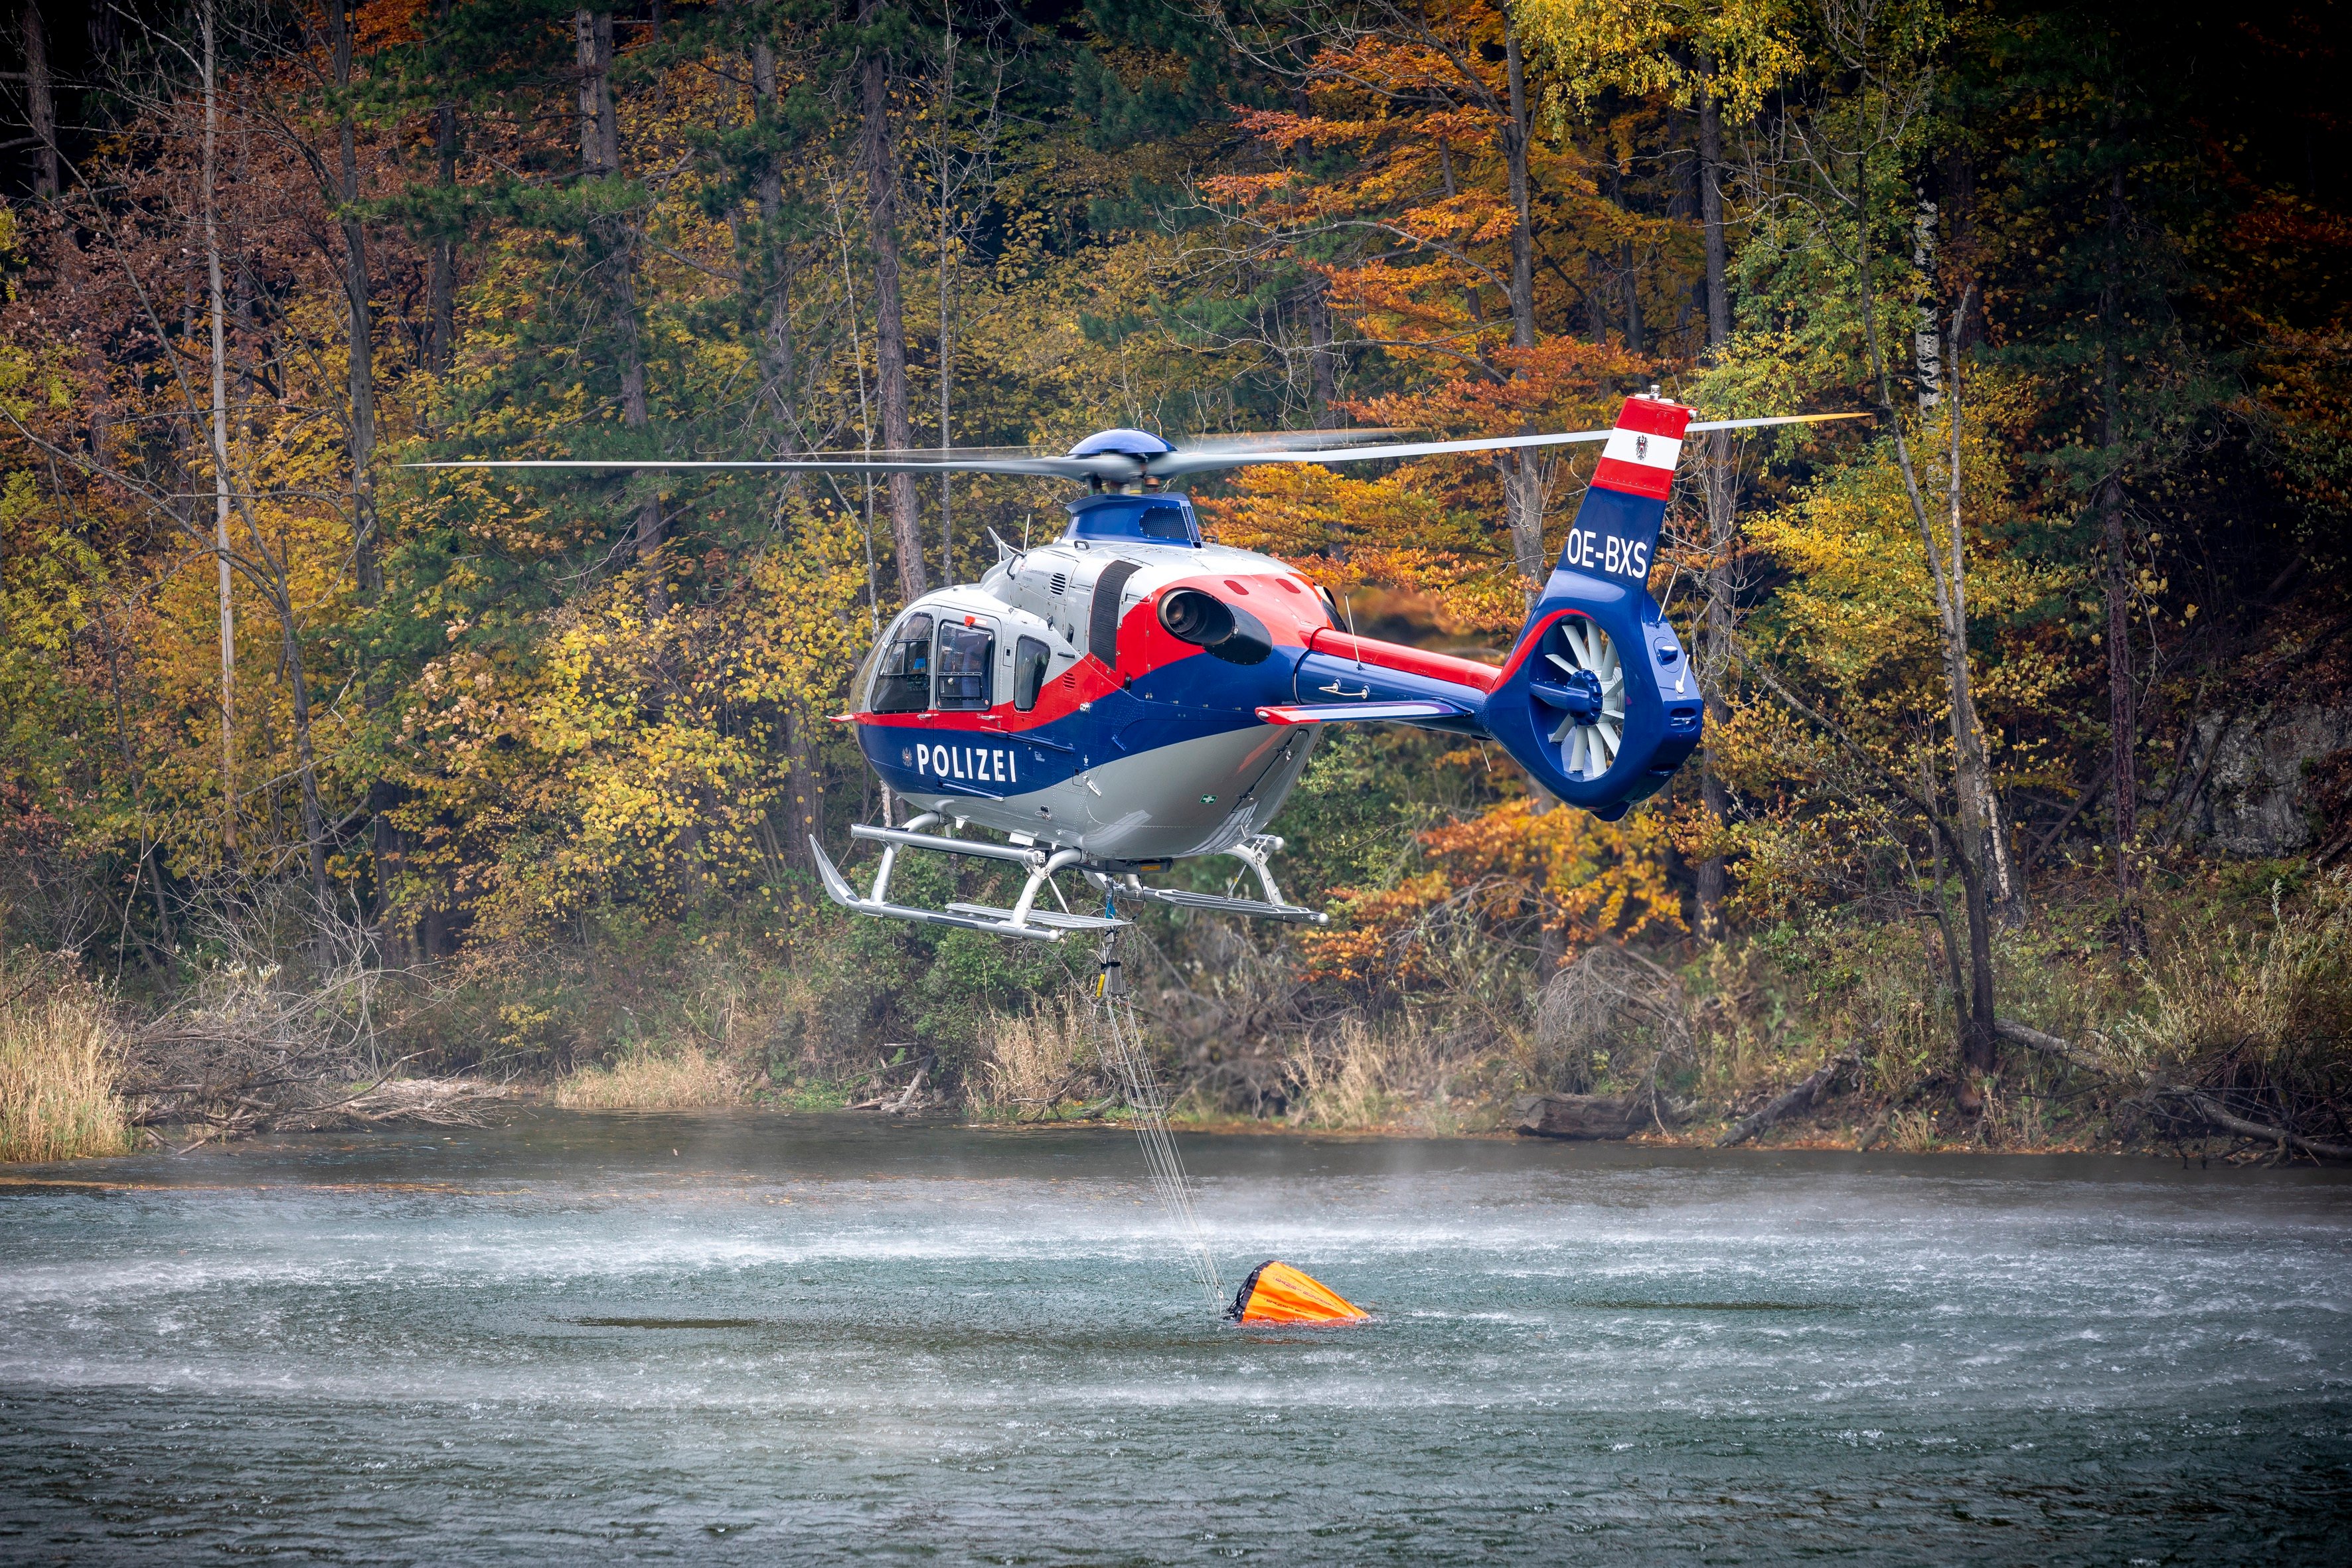
natural, water, vehicle, helicopter, aircraft, plant, helicopter rotor, rotorcraft, tree, aviation, air travel, lake, general aviation, aerospace engineering, forest, electric blue, aerospace manufacturer, flight, grass, wind, rescue, water transportation, recreation, emergency service, landscape, lake district, sports, reflection